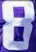
Number: 8